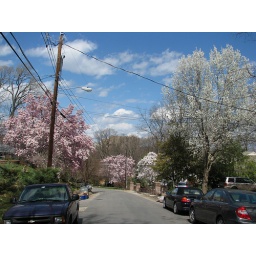
Three magnolias and something blooming white in the foreground here. Pretty street right now. =)